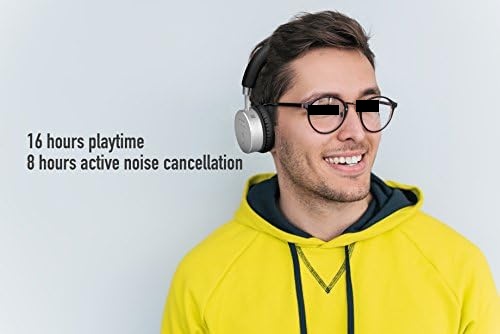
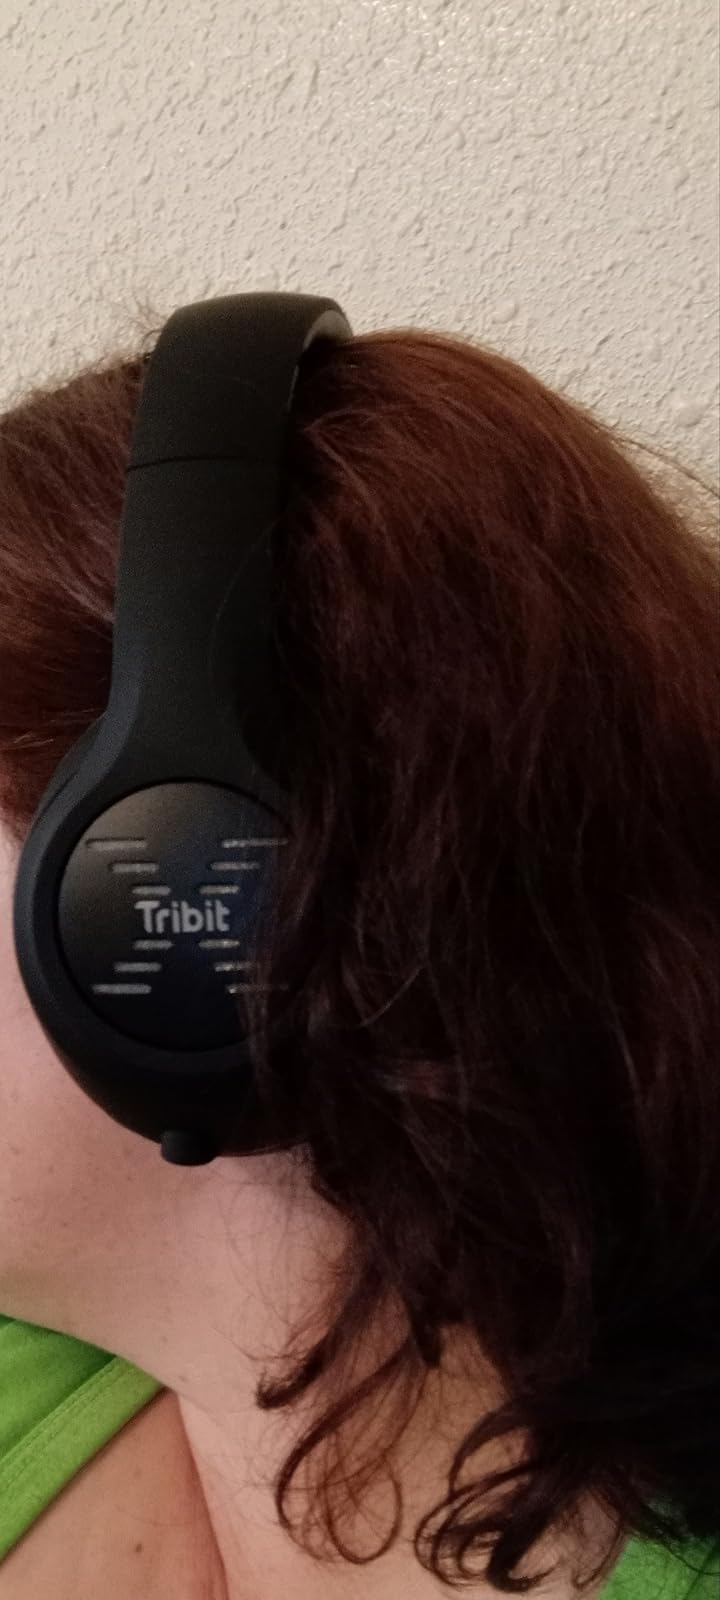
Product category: headphones
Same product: no